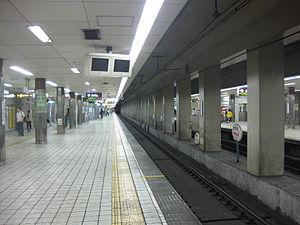
Sakaisuji-Hommachi est une station du métro d'Osaka sur les lignes Sakaisuji et Chūō dans l'arrondissement de Chūō à Osaka.